Supercritical adsorption

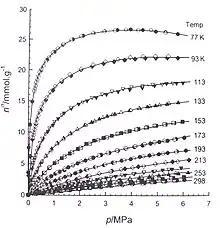
Figure 2 Adsorption/desorption isotherms of formula_19 on activated carbon

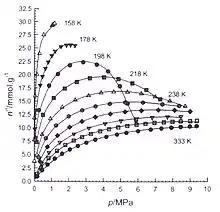
Figure 3 Adsorption isotherms of formula_20 on activated carbon

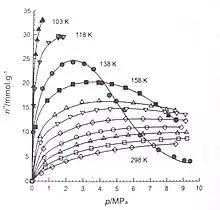
Figure 4 Adsorption isotherms of formula_21 on activated carbon

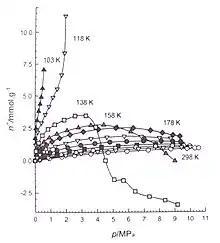
Figure 5 Adsorption isotherms of formula_21 on silica gel on activated carbon

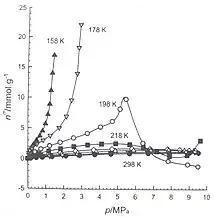
Figure 6 Adsorption isotherms of formula_20 on silica gel on activated carbon

The amount adsorbed can be calculated from the pressure readings before and after opening valve C based on the p-V-T relationship of real gases. A dry and degassed adsorbent sample of known weight was enclosed in the adsorption cell. An amount of gas is let into formula_12 to maintain a pressure formula_25. The moles of gas confined in formula_12 are calculated as: